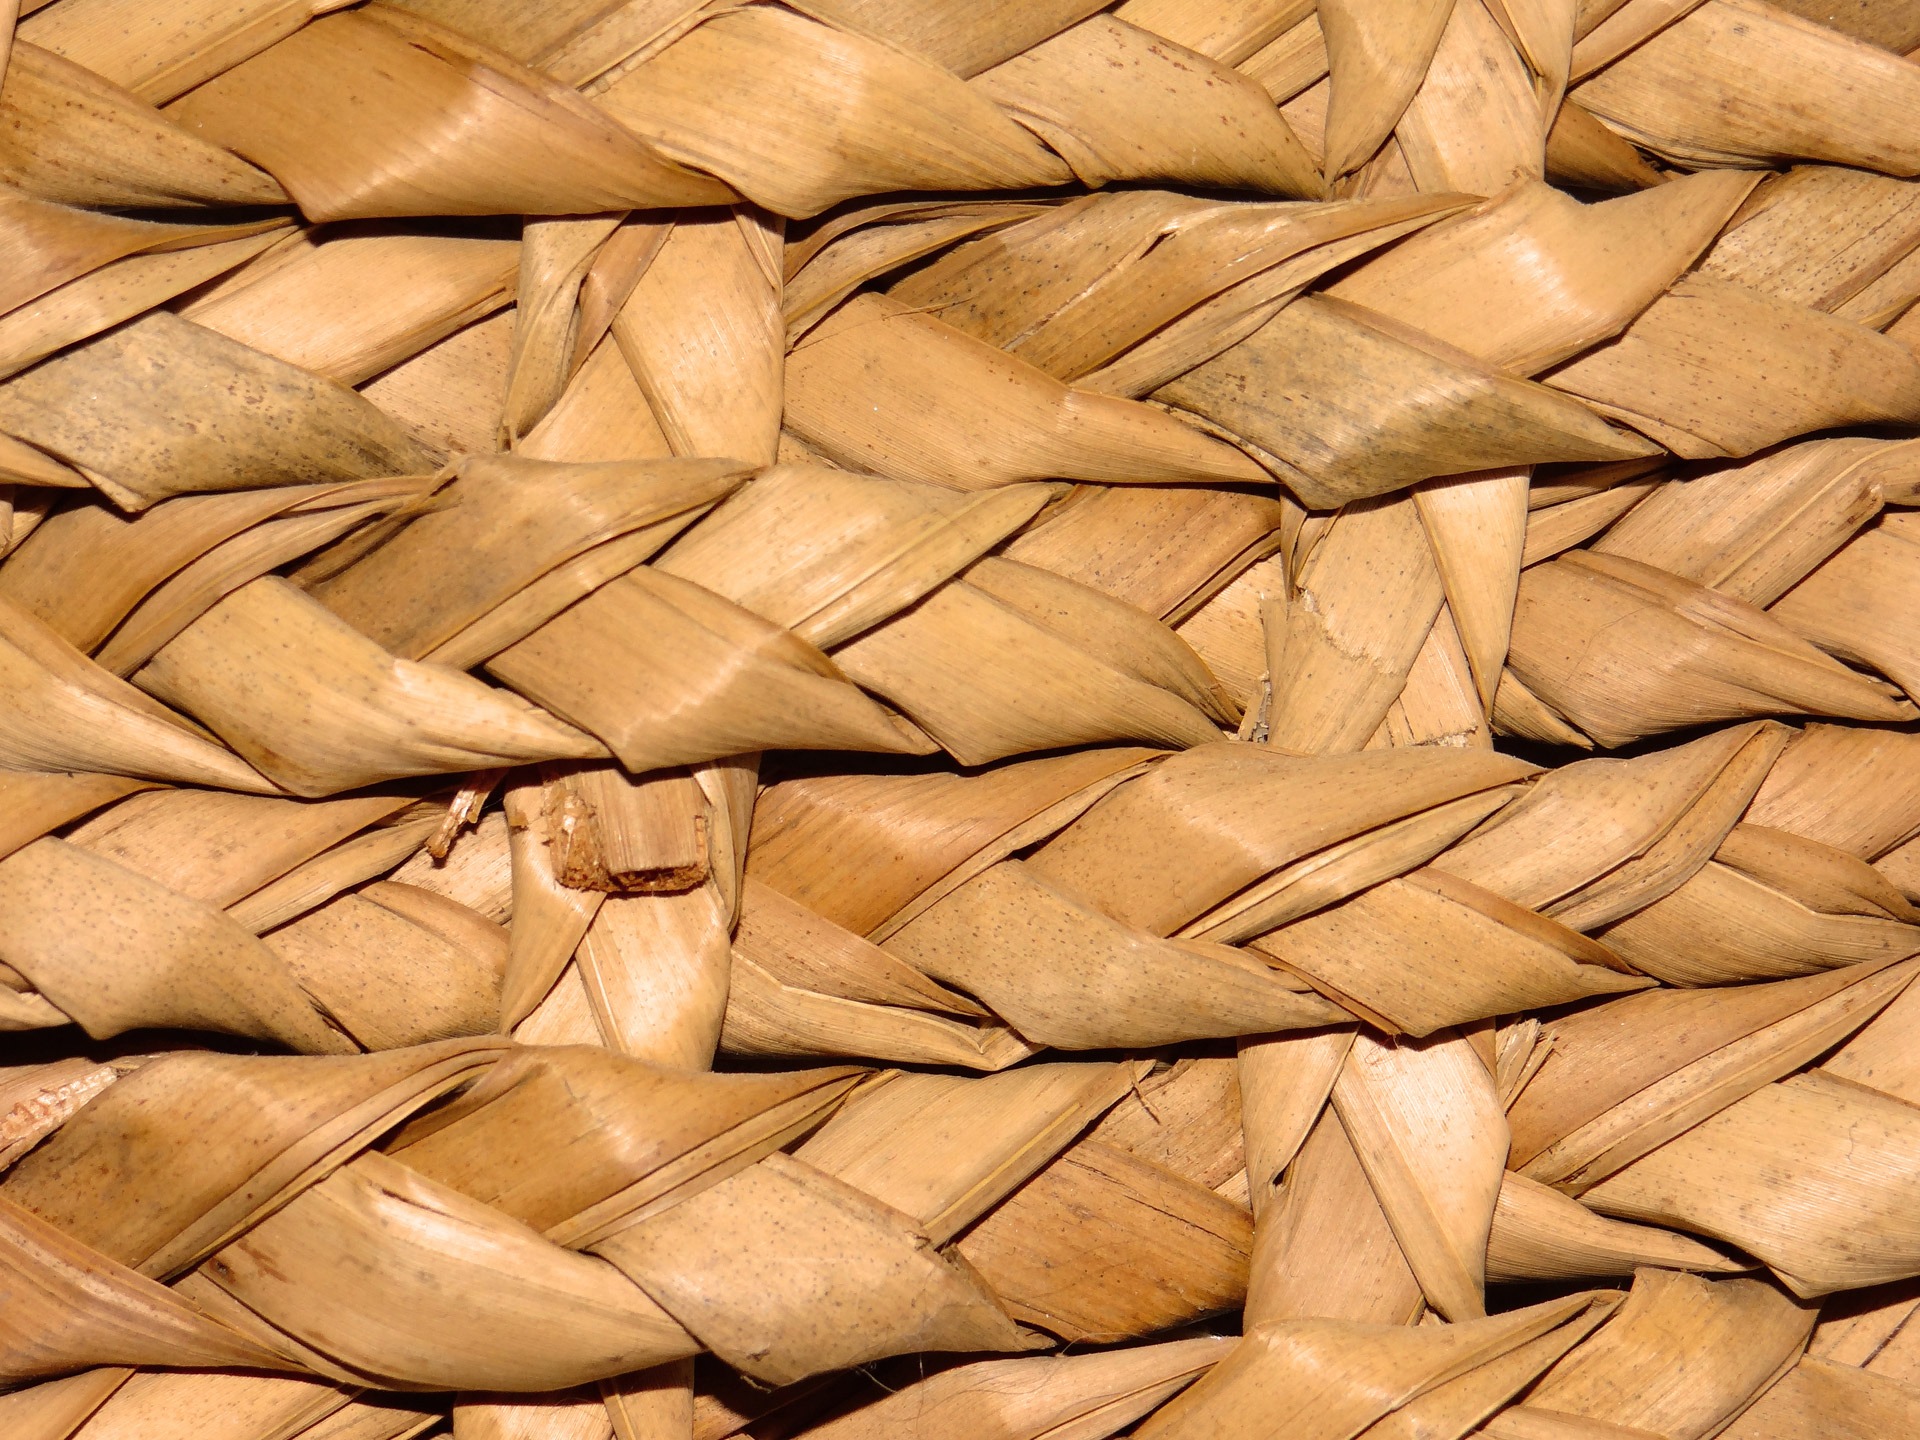
branch, abstract, wood, pattern, food, produce, macro, basket, lumber, wicker, weave, close up, straw, handmade, woven, flooring, rattan, husk, grass family